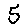
Label: 5